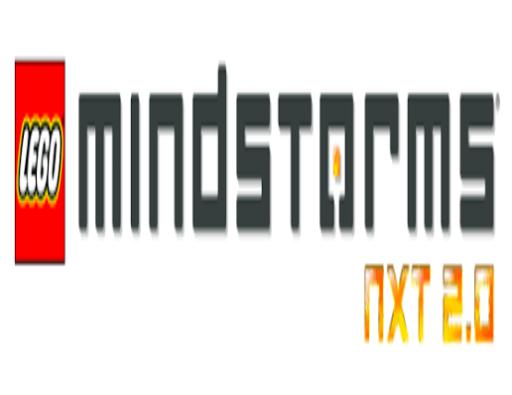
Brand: lego mindstorms
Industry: Leisure